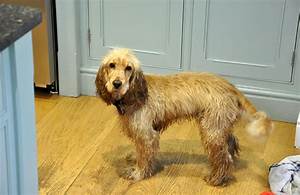
Label: cane